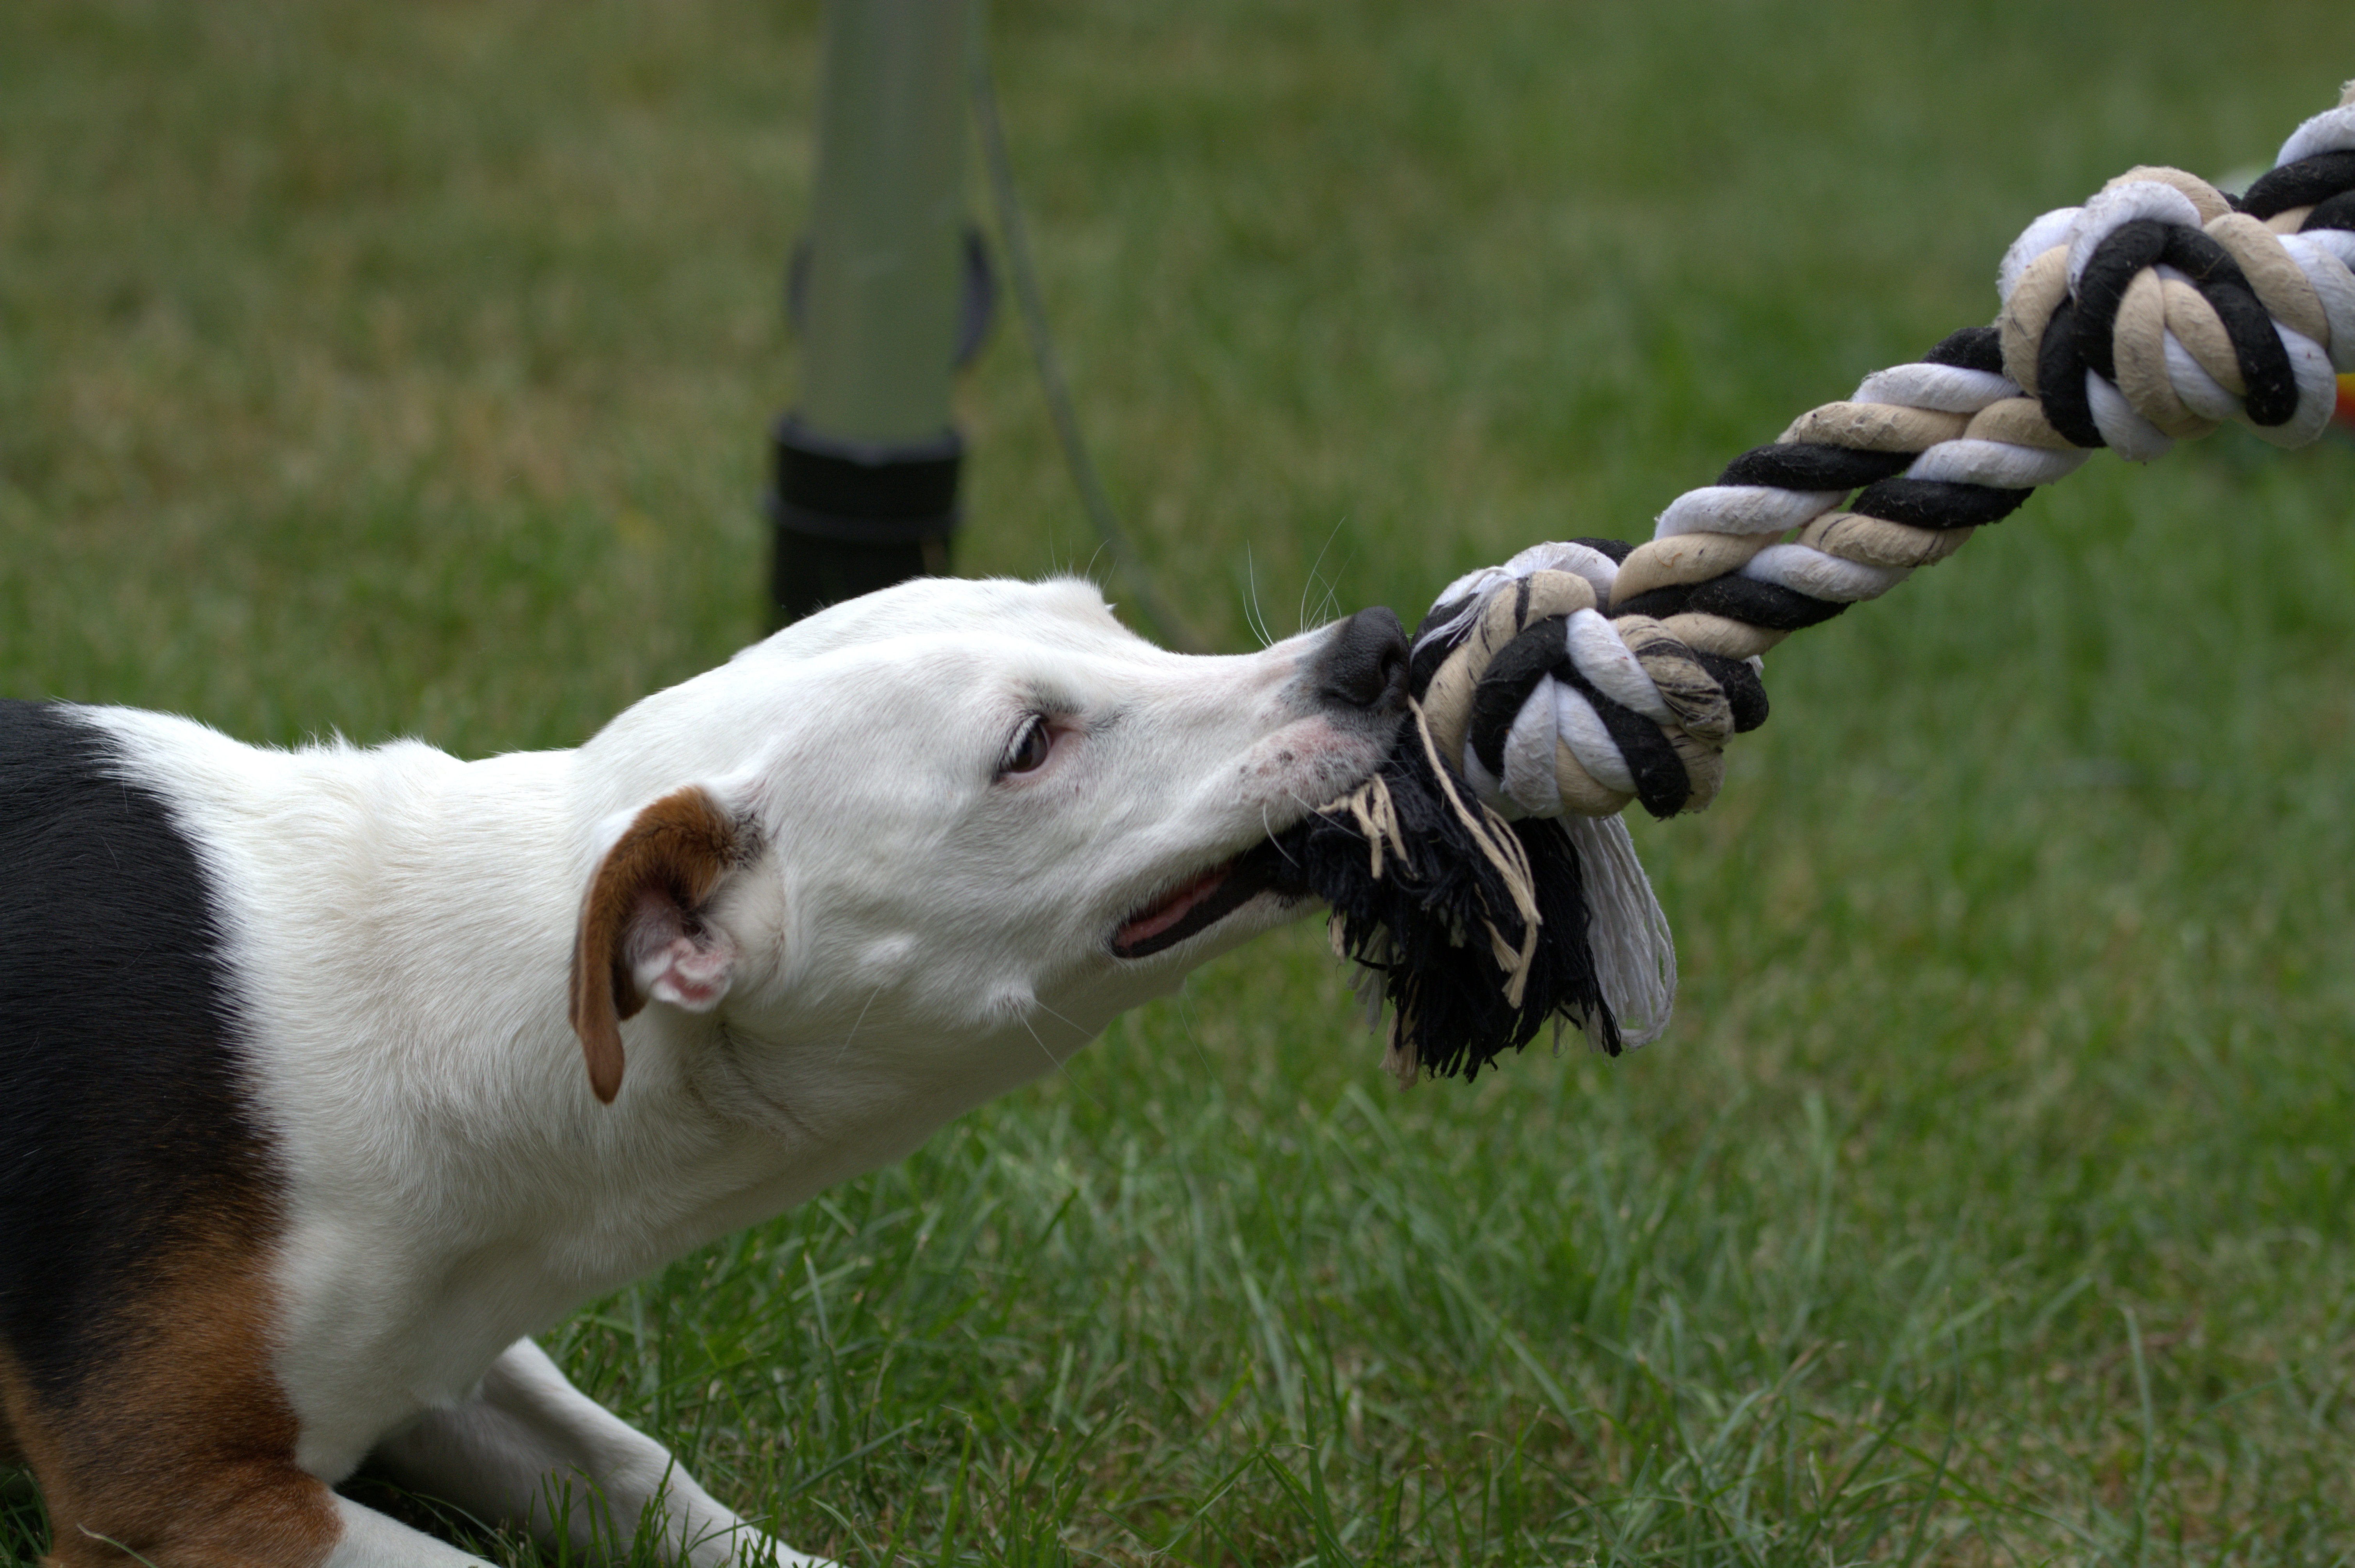
play, dog, animal, goat, pet, mammal, race, goats, vertebrate, whippet, short hair, terrier, bite, jack russell, smooth hair, dog like mammal, animal sports